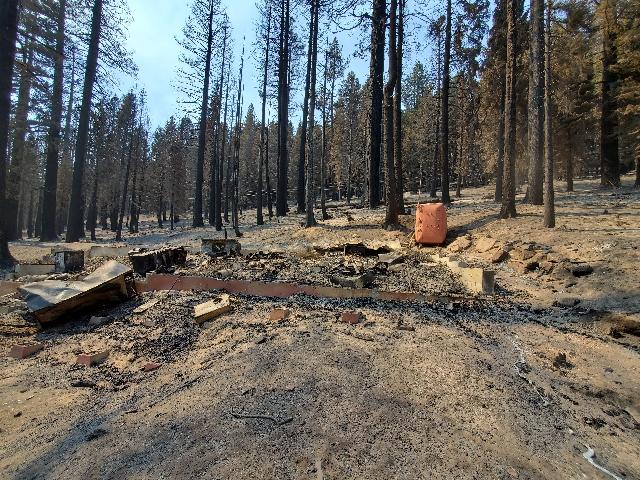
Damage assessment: destroyed